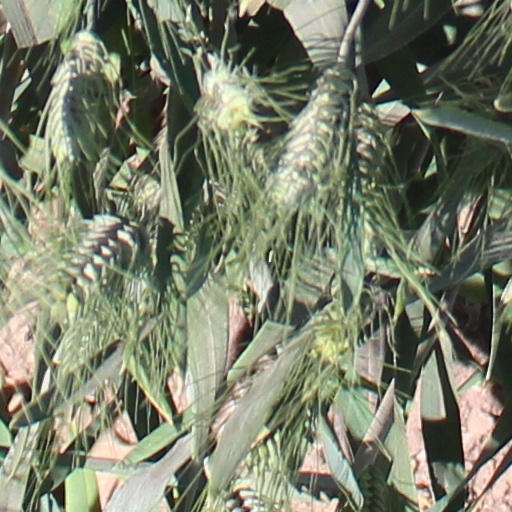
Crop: wheat